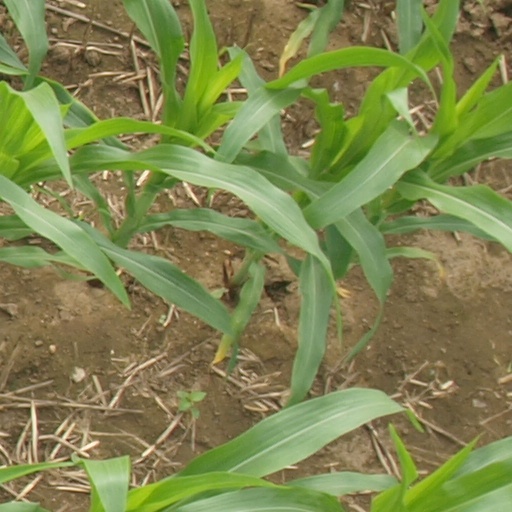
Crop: maize; corn